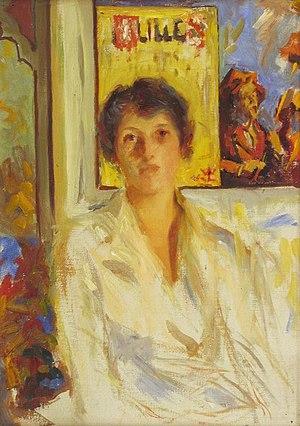
Lily Williams, née Elisabeth Joséphine Williams à Rathmines le 20 octobre 1874 et morte à Ranelagh le 16 janvier 1940, est une artiste peintre irlandaise.